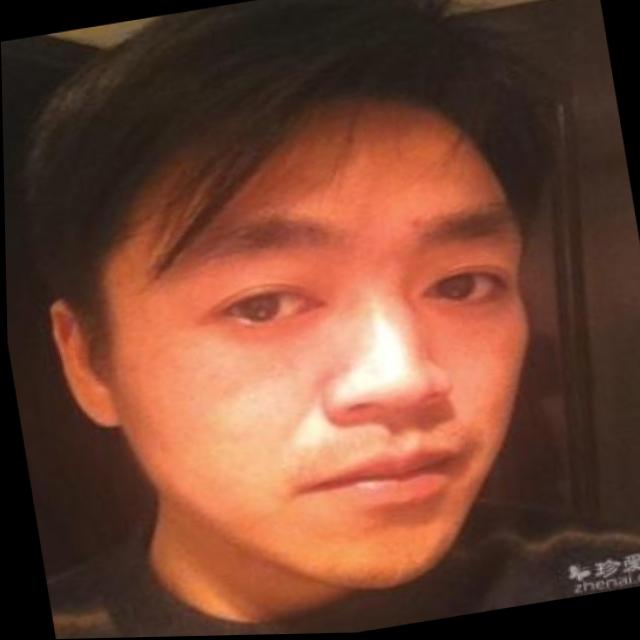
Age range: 21-44